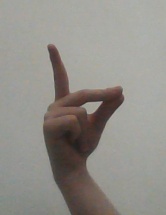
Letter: ta